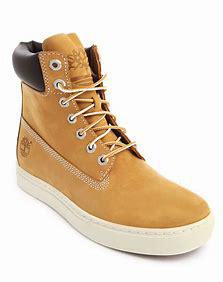
Brand: Timberland
Model: 6 Inch Nubuck